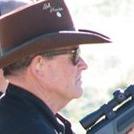
Age: 63